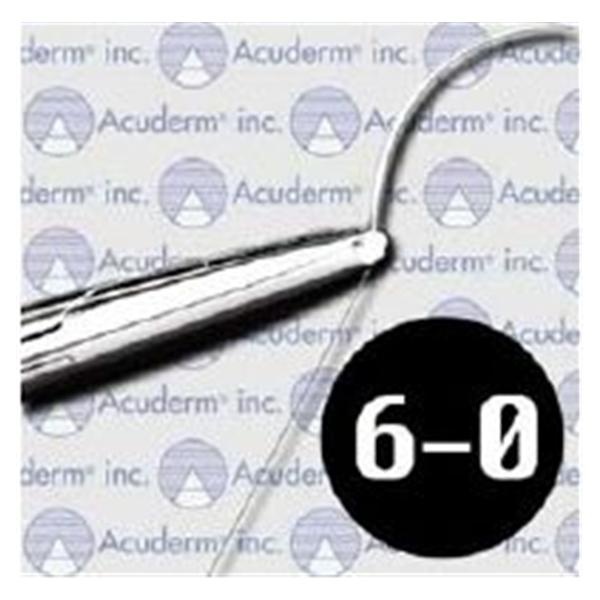
Acuderm Suture 6-0 Nylon C-2 Acu-Suture Black 10" Monofilament 12/Bx - SUC2610
Product Description: Suture 6-0 Nylon C-2 Acu-Suture 10" Uncoated Non-Absorbable Monofilament Black 13mm 3/8 Circle Needle Reverse Cutting Disposable 12/Box Part Number: SUC2610 Absorbability : Non-Absorbable Brand : Acu-Suture Coated : Uncoated Color : Black Construction : Monofilament Disposable/Reusable : Disposable Item : Suture Material : Nylon Needle Code : C-2 Needle Curvature : 3/8 Circle Needle Needle Length : 13mm Needle Type : Reverse Cutting Quantity : 12/Box Suture Length : 10" Suture Size : 6-0
Brand: Acuderm
Category: Business & Industrial > Medical > Medical Instruments > Surgical Needles & Sutures > Surgical Sutures > Non-Absorbable Surgical Sutures